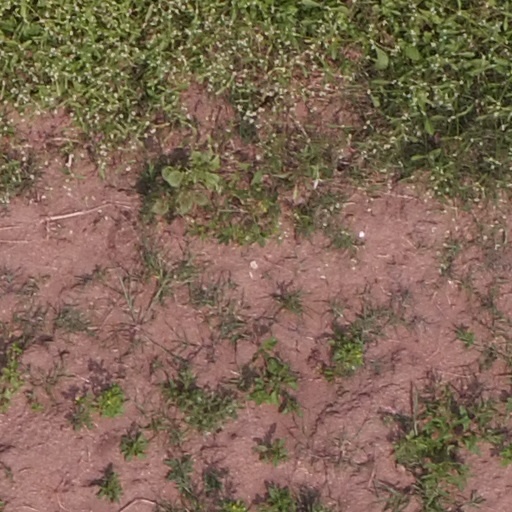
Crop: maize; corn